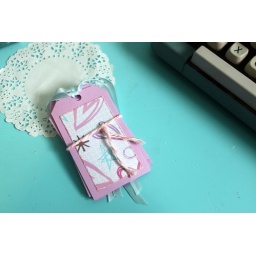
Made on pretty purple cardstock, with girly doodles shimmering paper in the middle. Tied up with light blue ribbons.